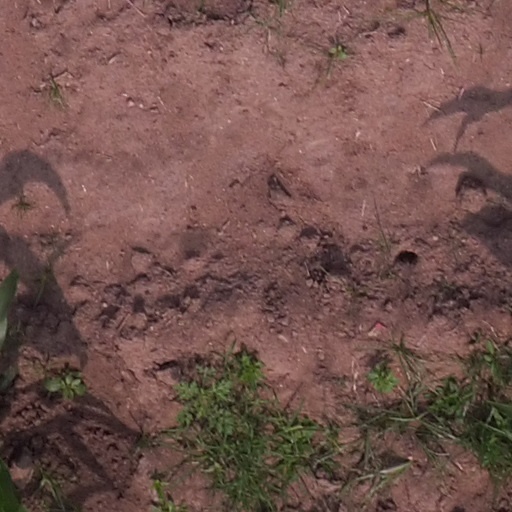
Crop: maize; corn